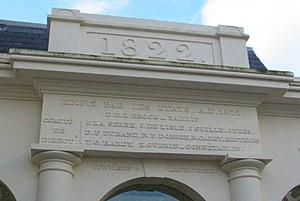
Saint-Pierre-Port, Guernesey